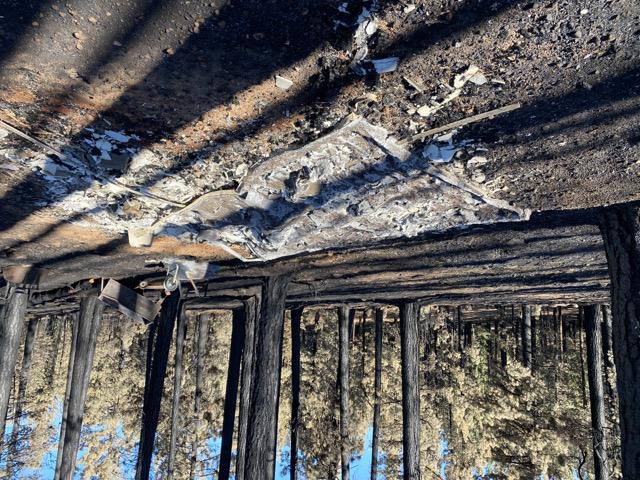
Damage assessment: destroyed